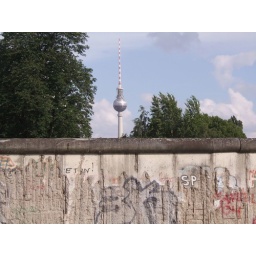
The wall remnants at Bernauer St &amp;amp; the TV Tower in the background. Jun 07.